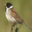
Label: bird